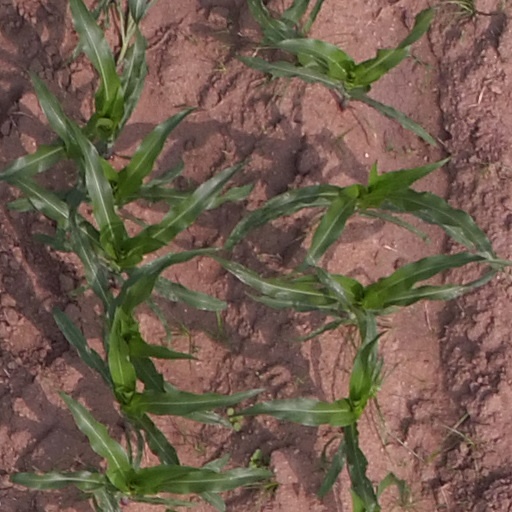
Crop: maize; corn